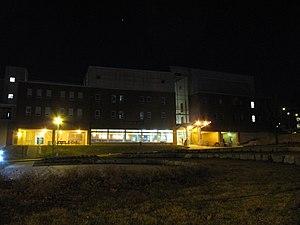
Faculté de Génie (pavillon J.-Armand-Bombardier) de l'Université de Sherbrooke.